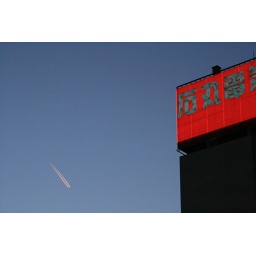
A plane in the Tokyo sky